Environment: real
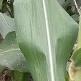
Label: healthy